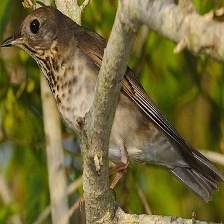
Species: ASHY THRUSHBIRD
Scientific name: GEOKICHLA CINEREA